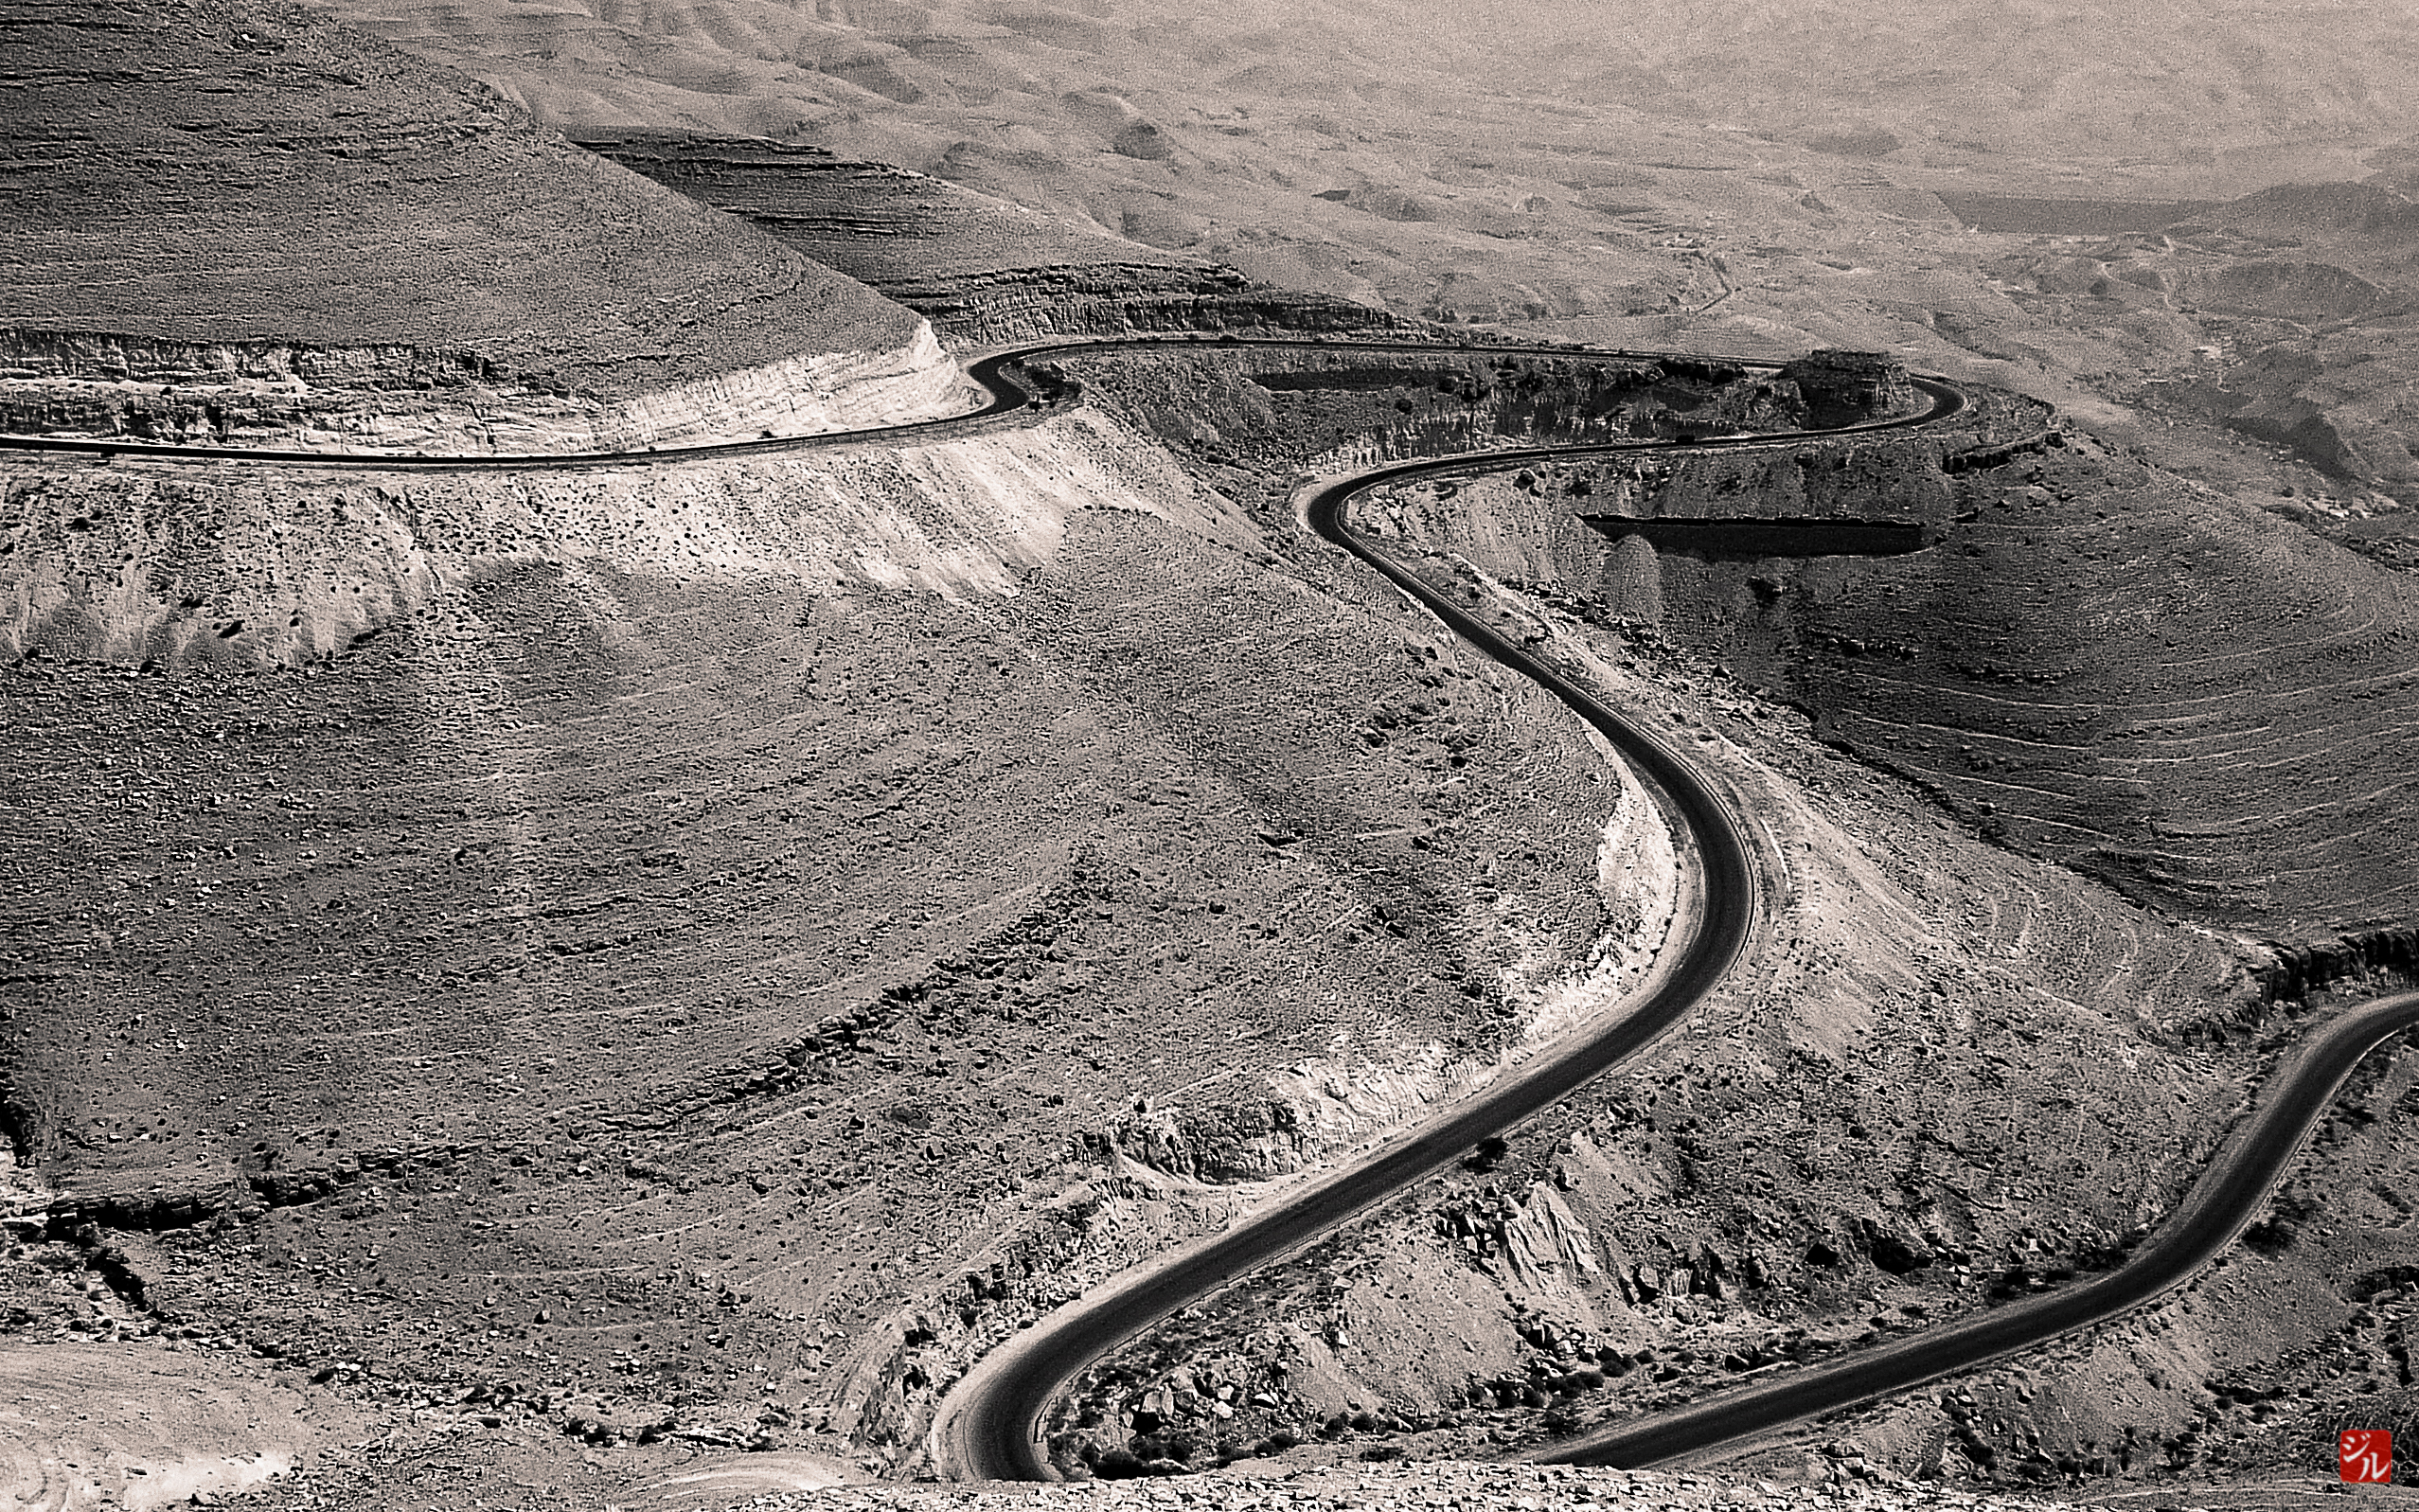
asphalt, soil, geology, infrastructure, badlands, mining, jordanie, landform, aerial photography, geological phenomenon